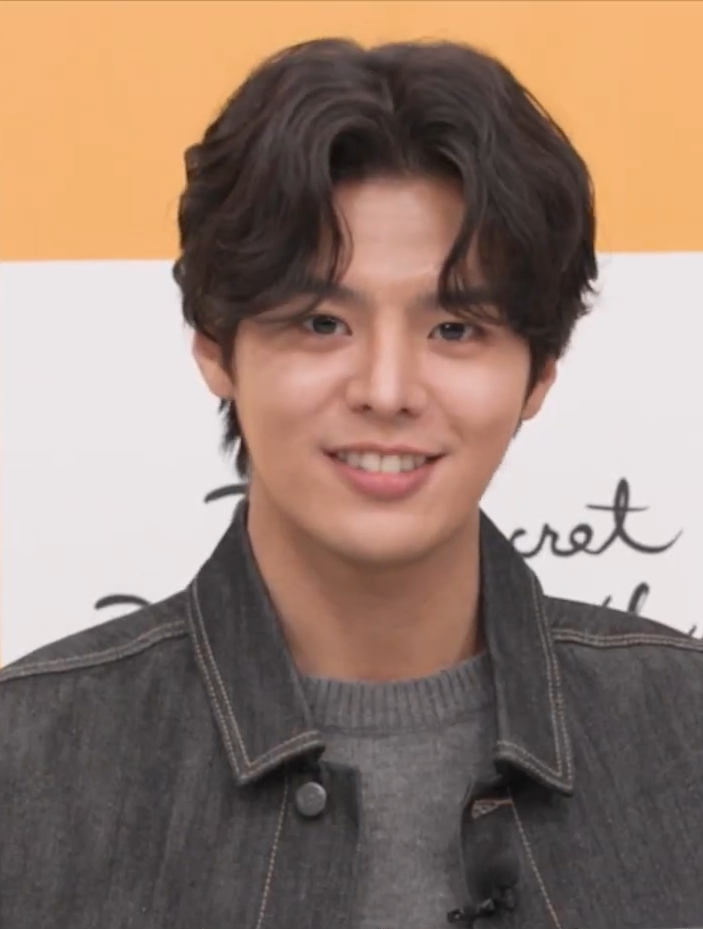
รยออุน

| name = รยออุน
| image = 려운 Ryeoun 2023.png
| caption = รยออุนในเดือนมีนาคม 2023
| birth_name = โก ยุน-ฮวัน
| birth_place = เขตวันซัน ช็อนจู จังหวัดช็อลลาเหนือ ประเทศเกาหลีใต้
| occupation = นักแสดง
| yearsactive = 2017–ปัจจุบัน
| agent = ลักกี้คอมพานี
| module = Infobox Korean name|child=yes|color=transparent
| rrborn = Go Yunhwan
| mrborn = Ko Yunhwan
| rr = Ryeoun
| mr = Ryŏun
โก ยุน-ฮวัน (; ; เกิด 26 สิงหาคม ค.ศ. 1998) หรือรุ็จักกันในชื่อ รยออุน (; ) เป็นนักแสดงชาวเกาหลีใต้ เขามีชื่อเสียงจากบทบาทในเรื่อง "18 อะเกน" (2020), "เดอะเวิลดืออฟมาย 17" (2020) และ "อะเดาท์เทรนนี" (2021)
== ผลงานการแสดง ==
=== ละครโทรทัศน์ ===
| class="wikitable sortable plainrowheaders"
|+
|-
! ปี
! เรื่อง
! บทบาท
!
|-
! scope="row" rowspan="2" | 2017
| "ยูอาร์ทูมัช"
| อี คยอง-ซู
| rowspan="2" |
|-
| "เมเพรเจอร์ออฟเลิฟ|เทมเพอเรเจอร์ออฟเลิฟ"
| พ่อครัวที่อายุน้อยที่สุด
|-
! scope="row" | 2019
| "ดอกเตอร์ไพรซันเนอร์"
| ฮัน บิต
|
|-
! scope="row" rowspan="2" | 2020
| "365: รีพัทเดอะเยียร์"
| นัม ซุน-อู
|
|-
| "18 อะเกน"
| ฮง ชี-อู
| rowspan="2" |
|-
! scope="row" | 2020–2021
| "โฮมเมดเลิฟสตอรี"
| อี รา-ฮุน
|-
! scope="row" | 2022
| "Through the Darkness (TV series)|ธรูเดอะดาร์กเนส"
| ช็อง อู-จู
|
|-
! rowspan="2" scope="row" | 2023
| "เดอะซีเครตโรแมนติกเกสต์เฮาส์"
| คัง ซัน
|
|-
|"สปาร์กลิงวอเตอร์เมลอน"
| อึน-กย็อล
|
<!--
|
| "The History of Jealousy"
| Noh Jun-seok
|
|-
-->
|
== อ้างอิง ==
== แหล่งข้อมูลอื่น ==
*
* Ryeoun at Lucky Company
หมวดหมู่:นักแสดงชายชาวเกาหลีใต้
หมวดหมู่:บุคคลที่เกิดในปี พ.ศ. 2541